Montepulciano d'Abruzzo

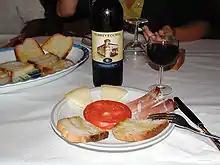
Montepulciano d'Abruzzo is often paired with food.

According to wine expert Oz Clarke, Montepulciano d'Abruzzo is often a deeply colored wine with pepper and spice notes. It can be described as "rustic" which Clarke says is less pronounced when the wine is paired with food. Master of Wine Mary Ewing-Mulligan describes the wines as aromatic, tannic and with low acidity. According to Italian wine expert Joe Bastianich, Montepulciano d'Abruzzos can be highly aromatic with earthy notes and black berries and have inky-purple color with a thick, almost syrupy mouthfeel.